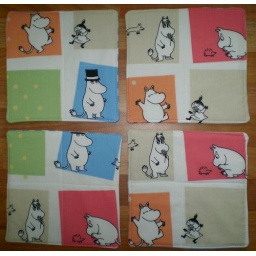
Made of re-used Moomins cotton and padded, handy under a cup or bowl